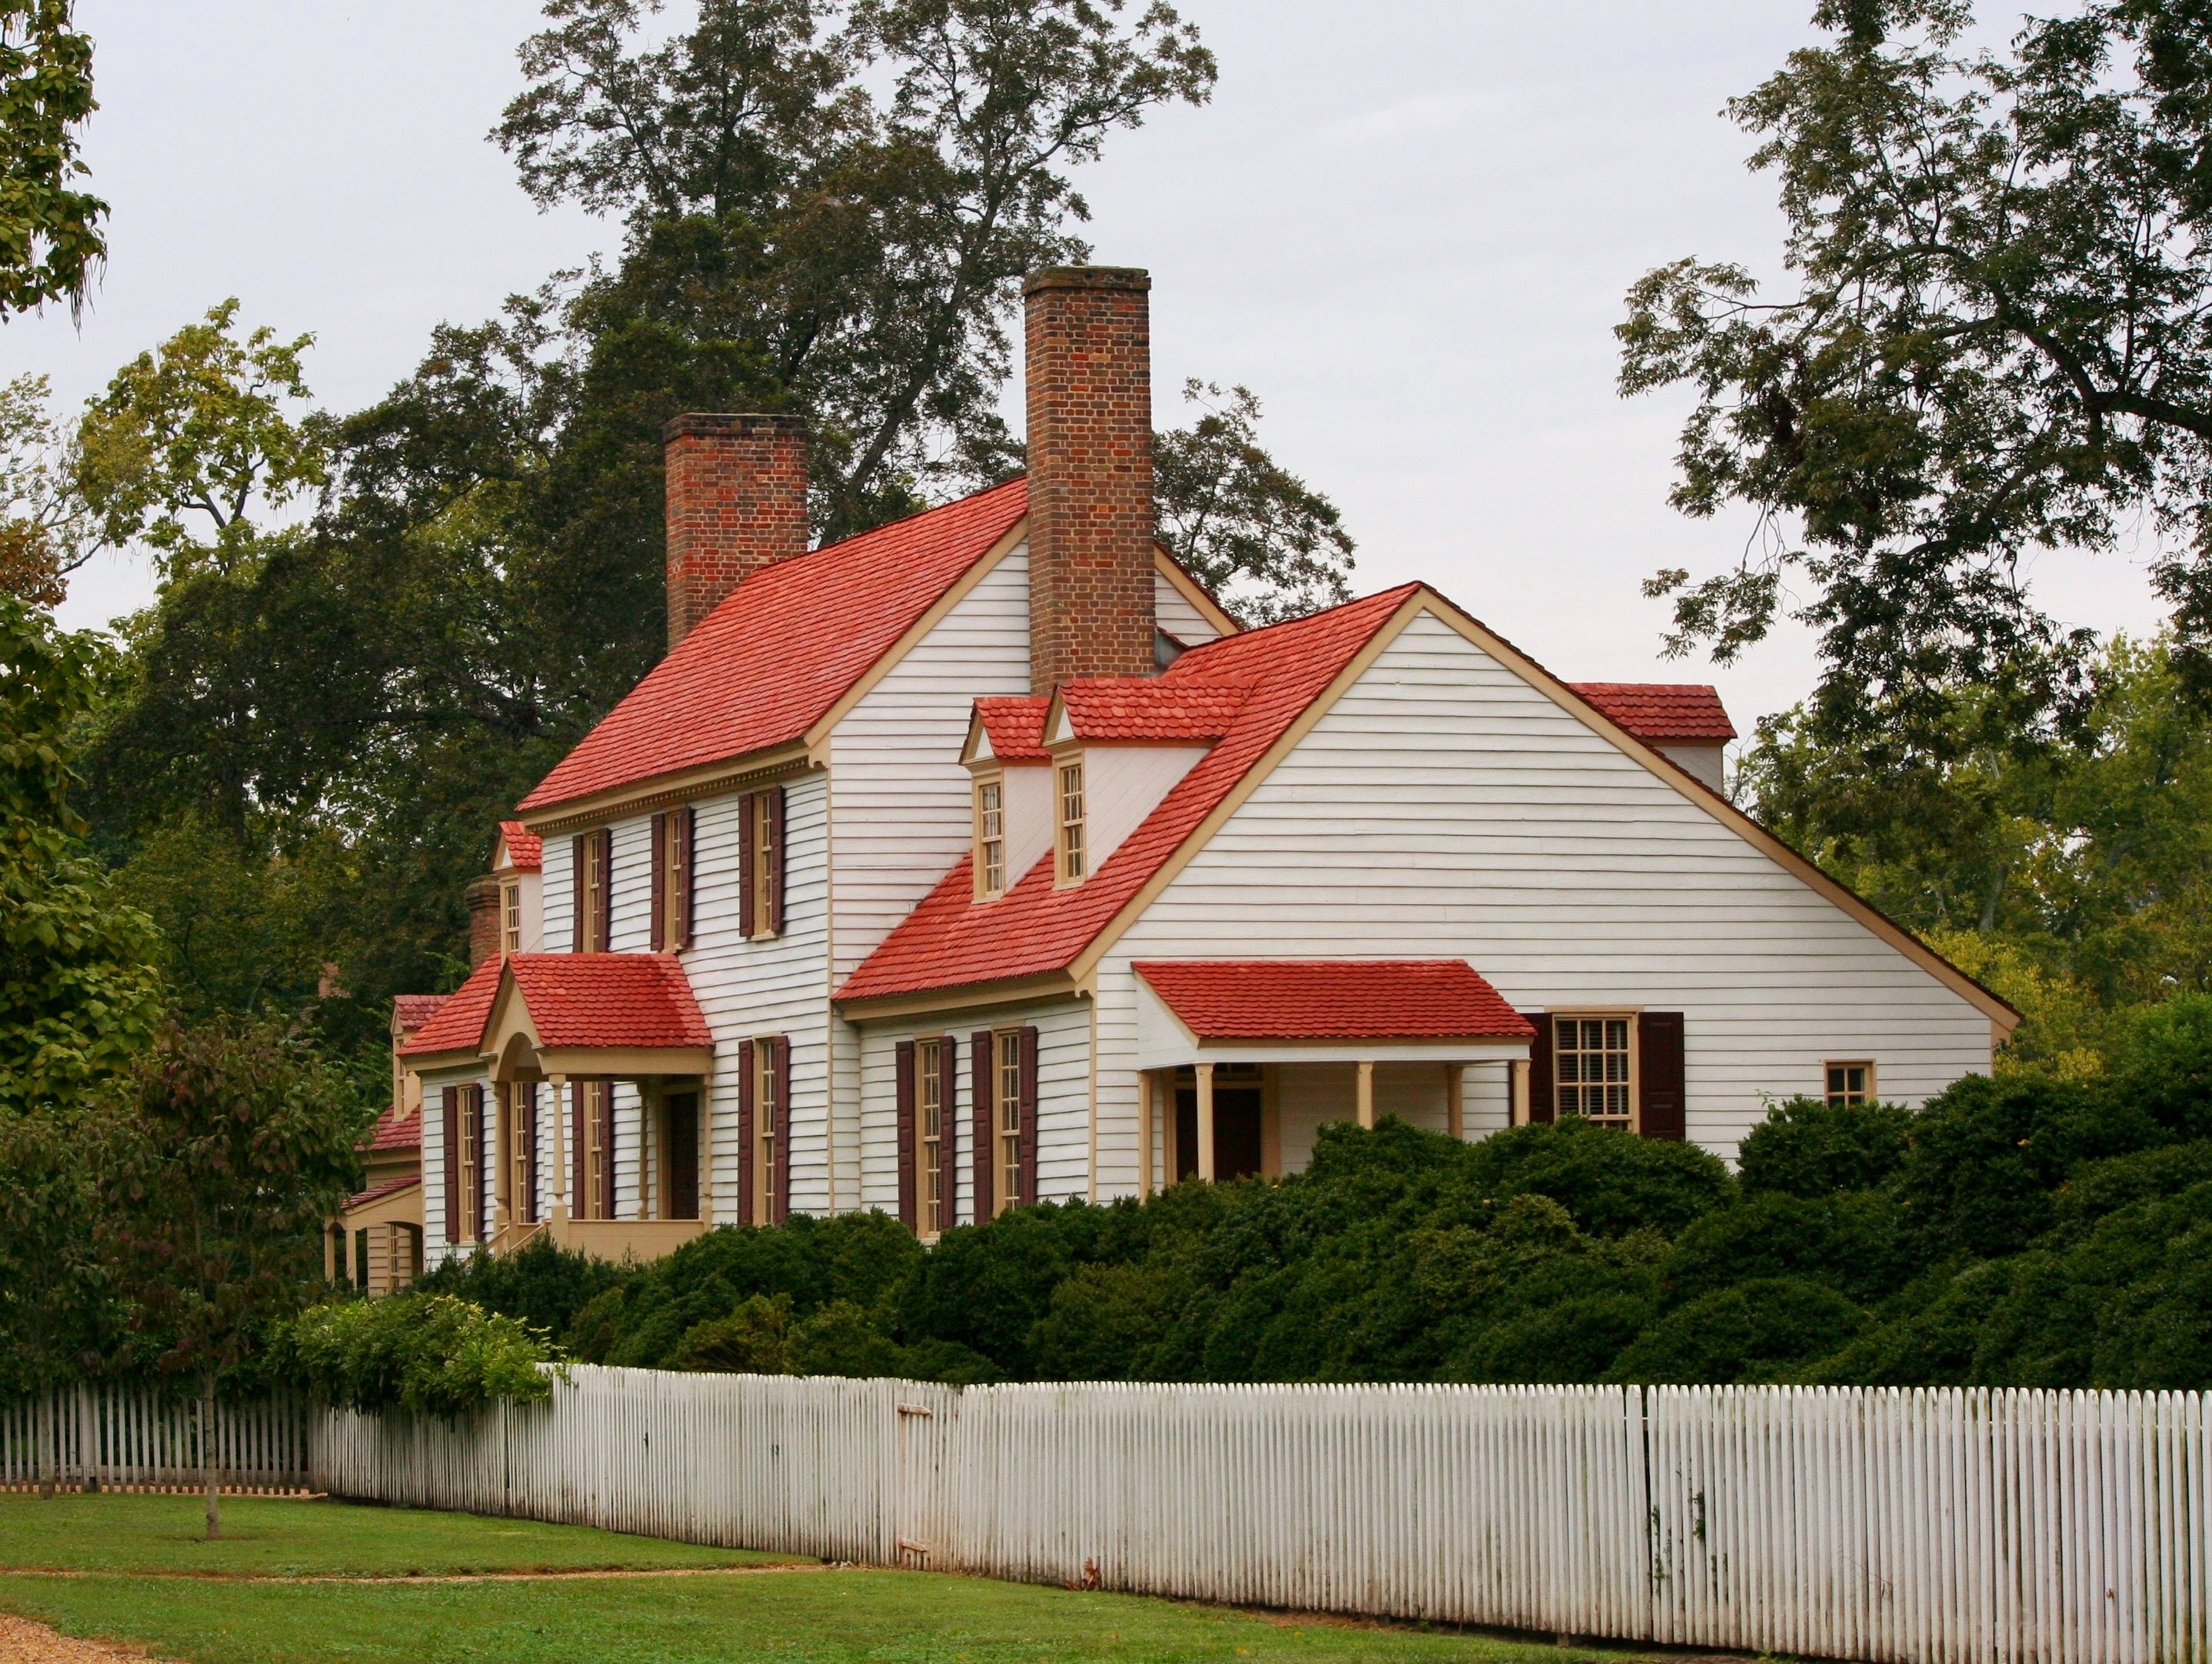
architecture, farm, house, roof, building, home, suburb, museum, cottage, facade, property, church, place of worship, farmhouse, estate, siding, rural area, 18th century, williamsburg, residential area, outdoor structure, historic house, george tucker house